Laurens Bakker

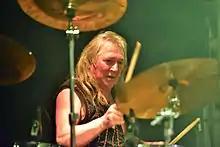
Laurens Bakker 2016

Laurens Bakker is the original drummer for the Dutch heavy metal band Picture.